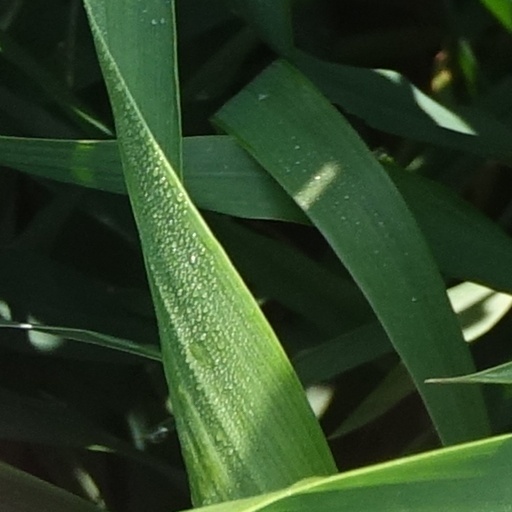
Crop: wheat